Rock Corral on the Barlow Road

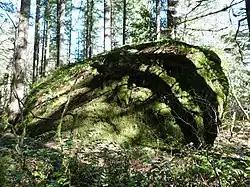
Rock Corral - Barlow Road

The Rock Corral on the Barlow Road is a glacial erratic, on Oregon's Barlow Road, itself a new route on the Oregon Trail.